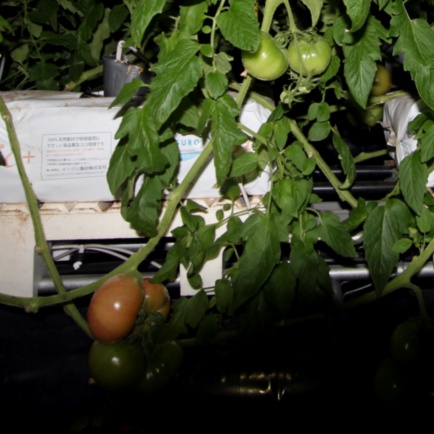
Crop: tomato